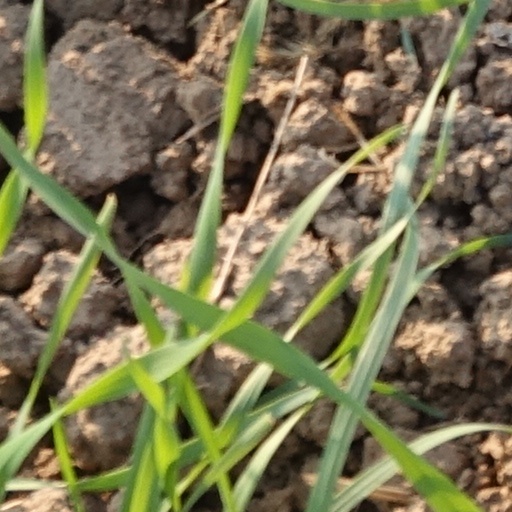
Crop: wheat